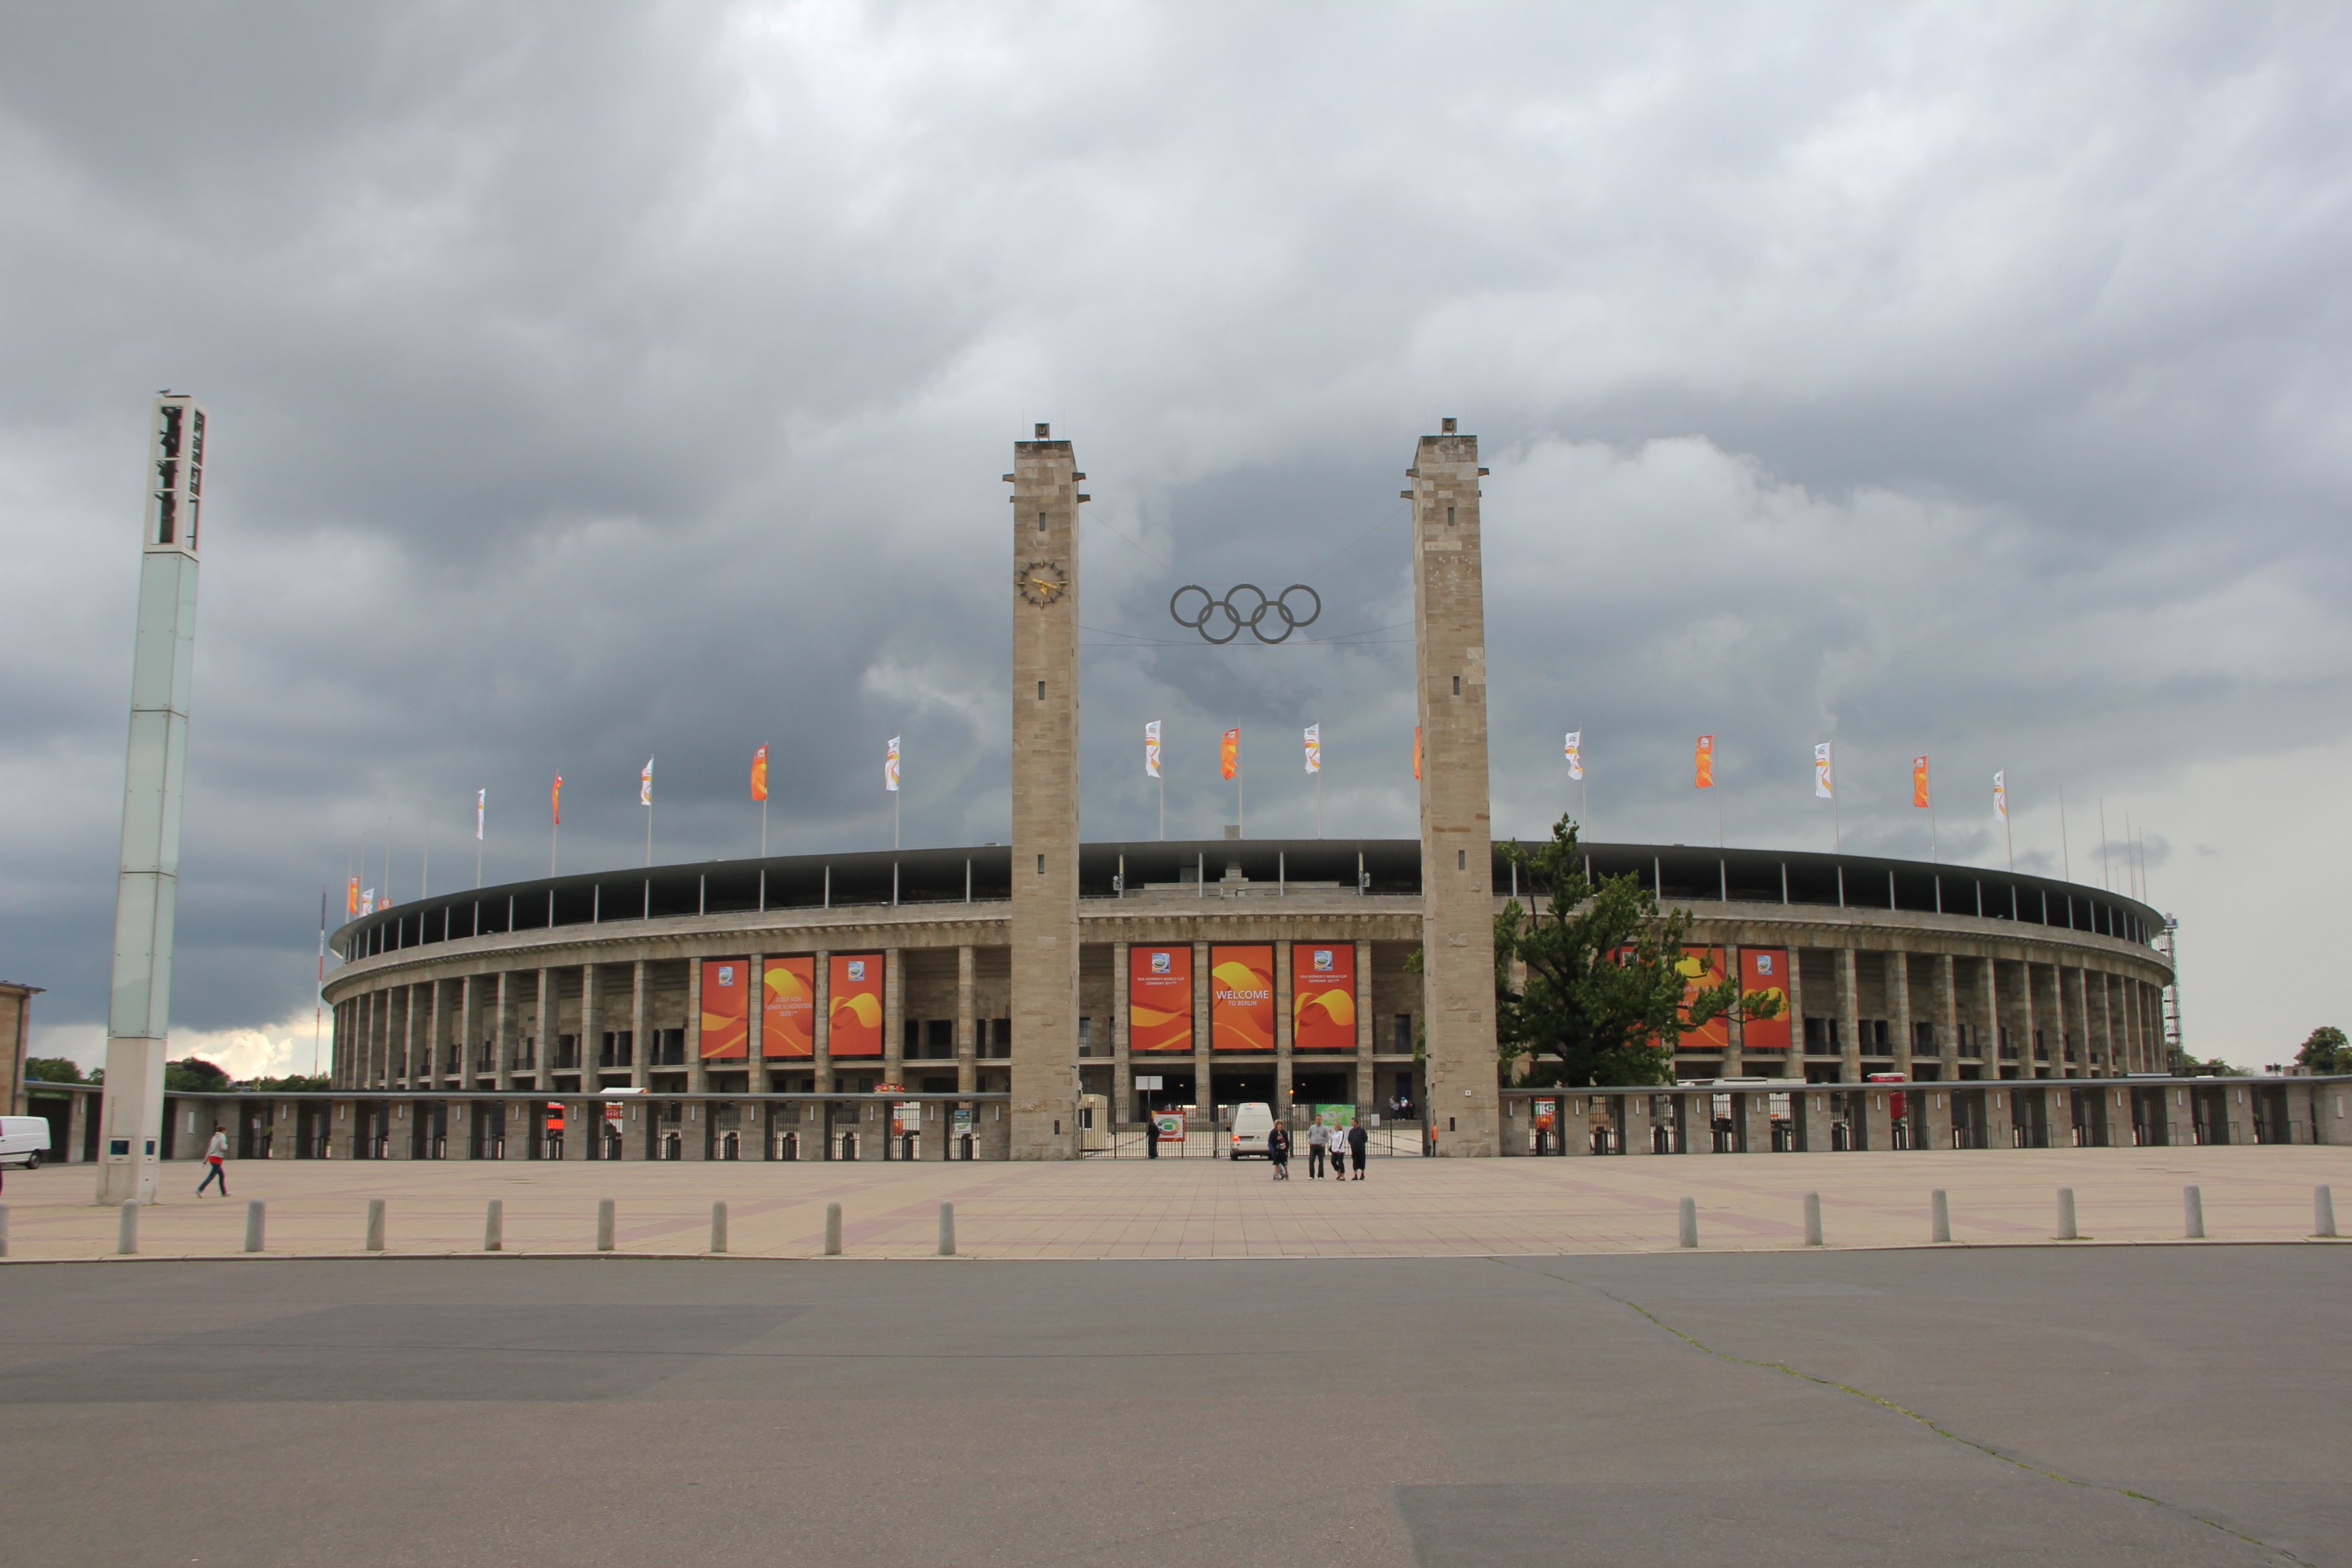
structure, city, cityscape, downtown, plaza, landmark, stadium, arena, berlin, town square, race track, olympic stadium, shopping mall, sport venue, women's world cup